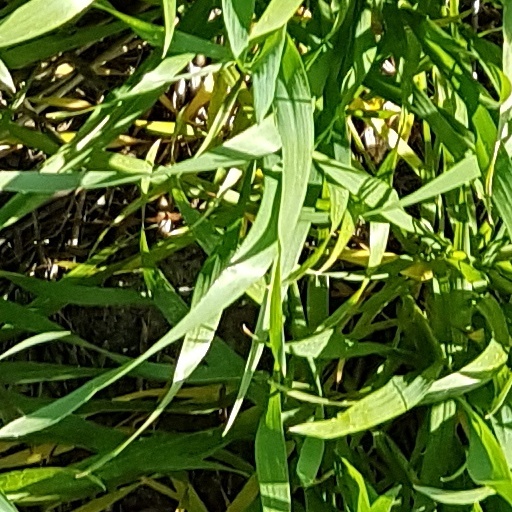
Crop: wheat